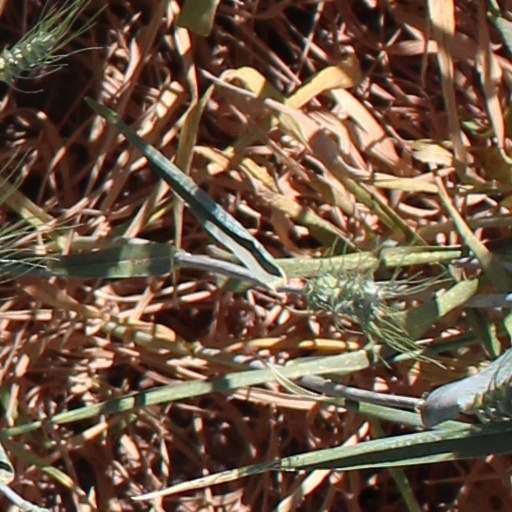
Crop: wheat